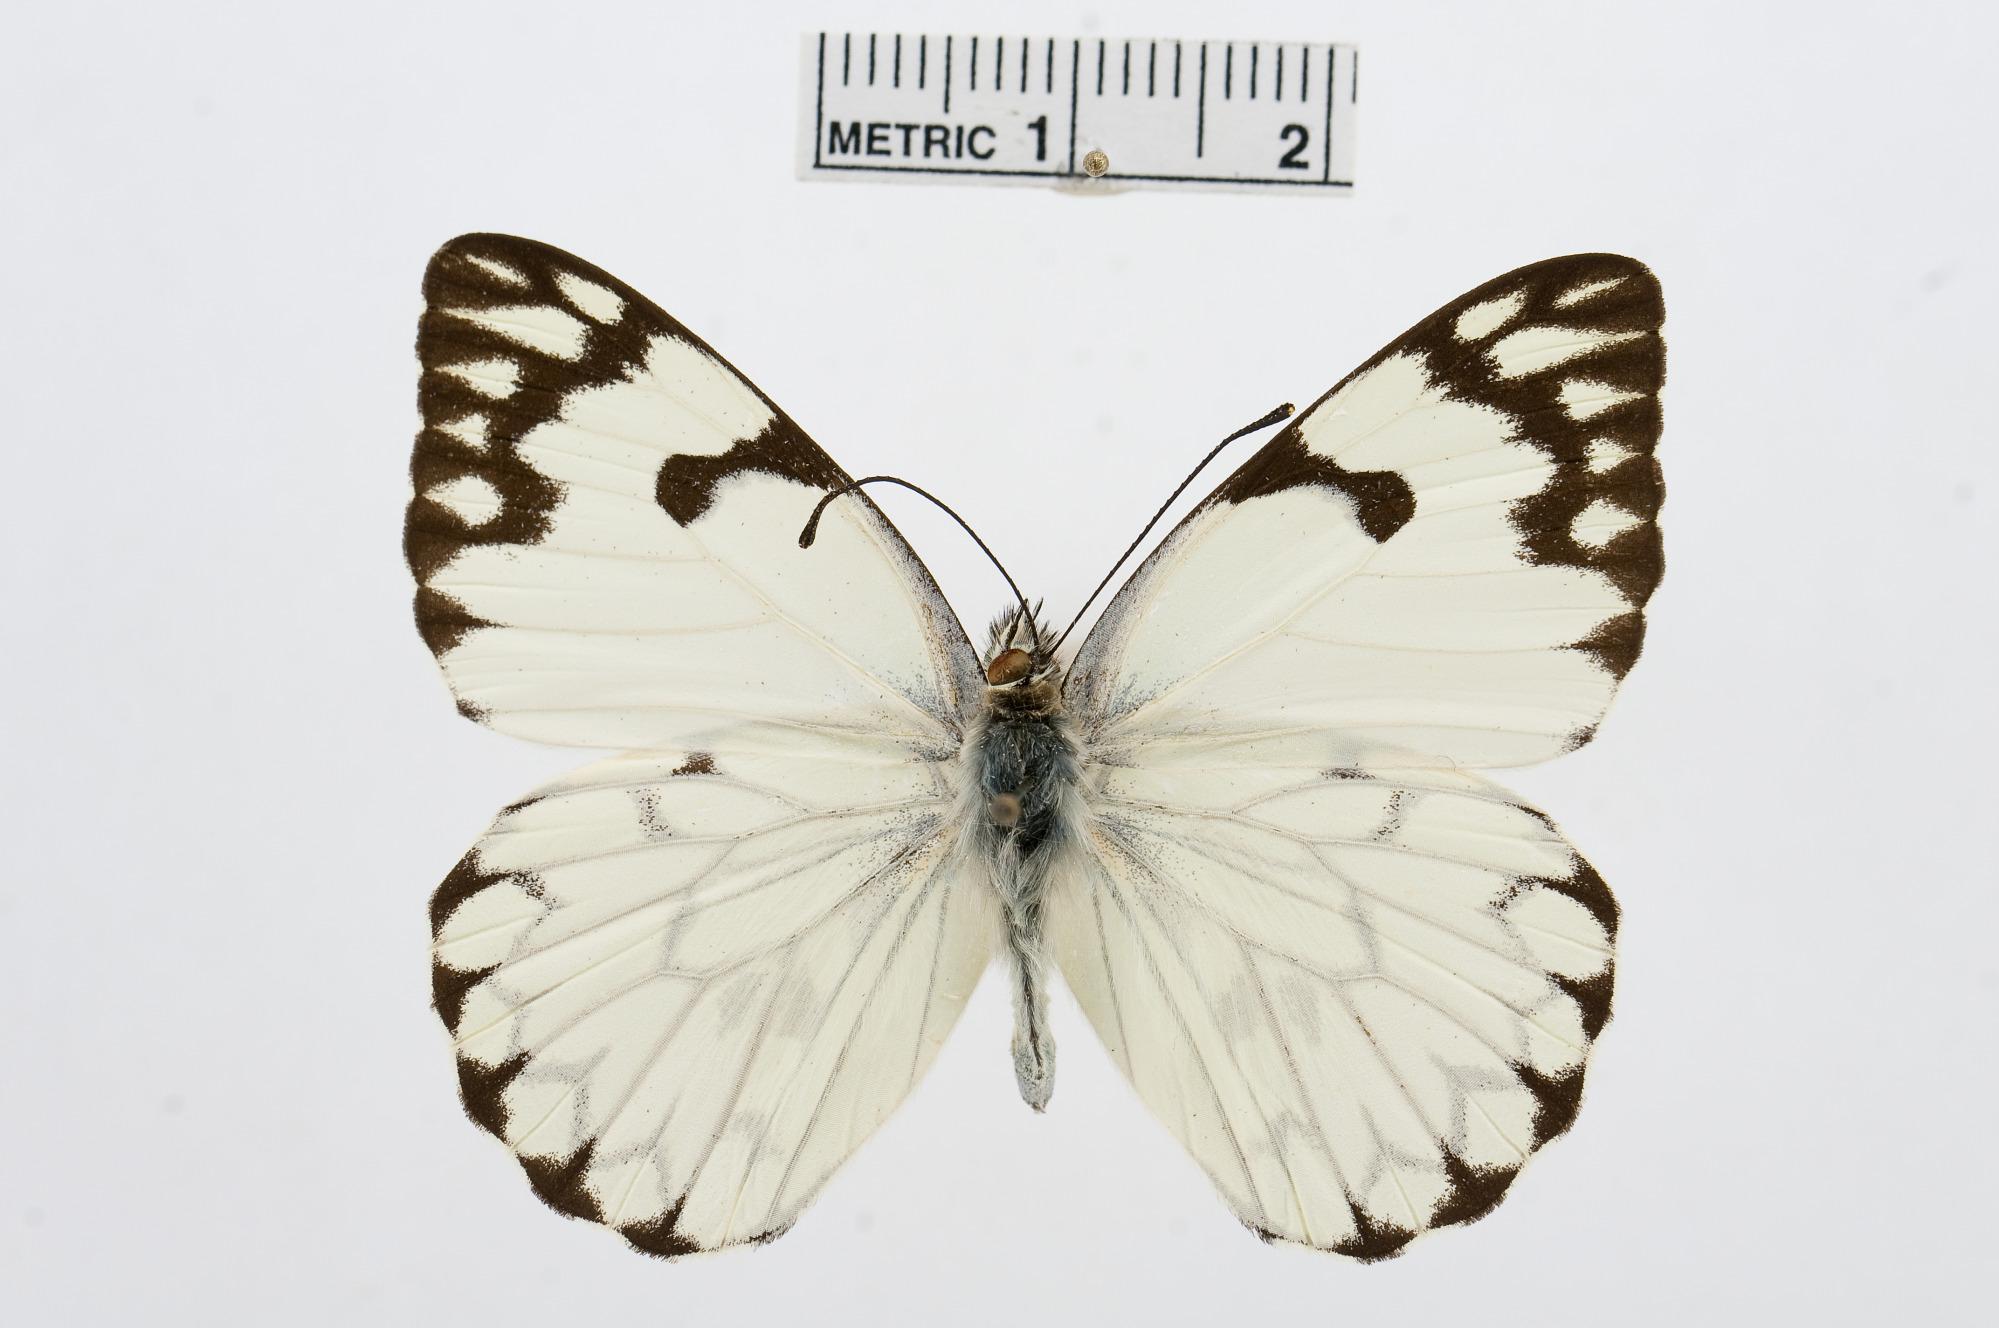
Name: Belenois zochalia
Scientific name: Belenois zochalia
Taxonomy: Animalia, Arthropoda, Hexapoda, Insecta, Lepidoptera, Pieridae, Pierinae